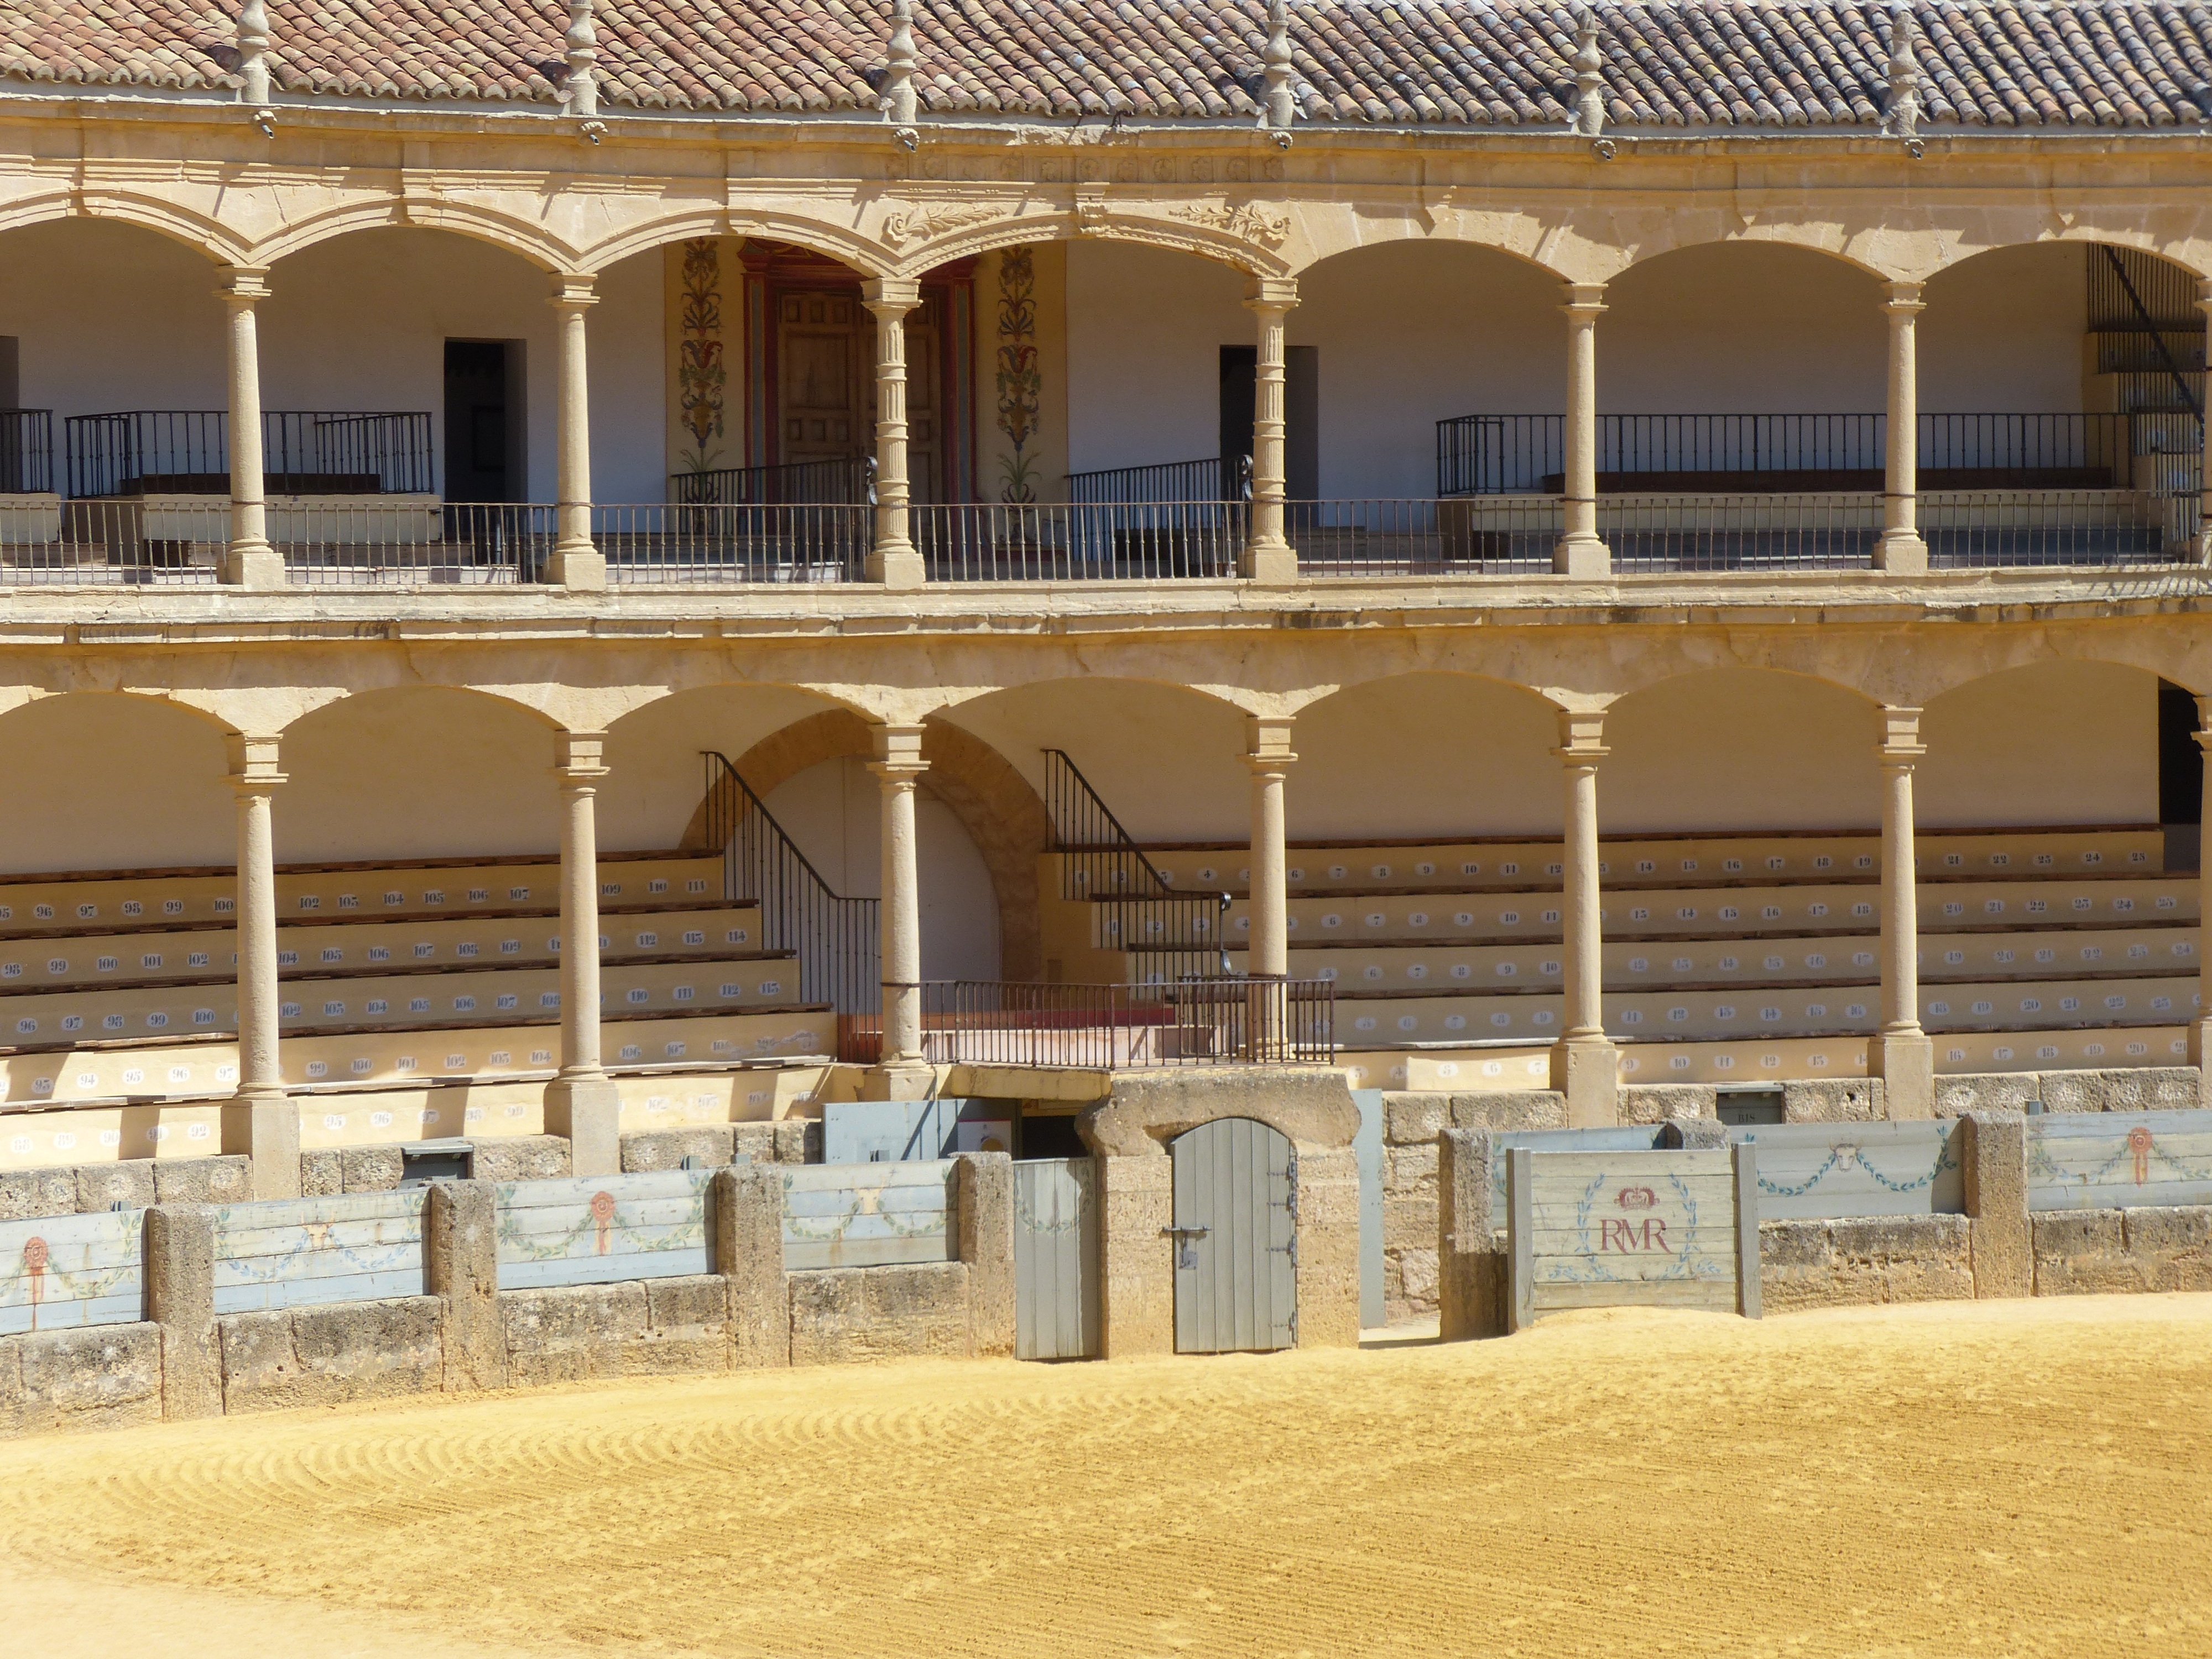
structure, building, palace, facade, property, grandstand, bullring, estate, hacienda, ronda, bull fighting